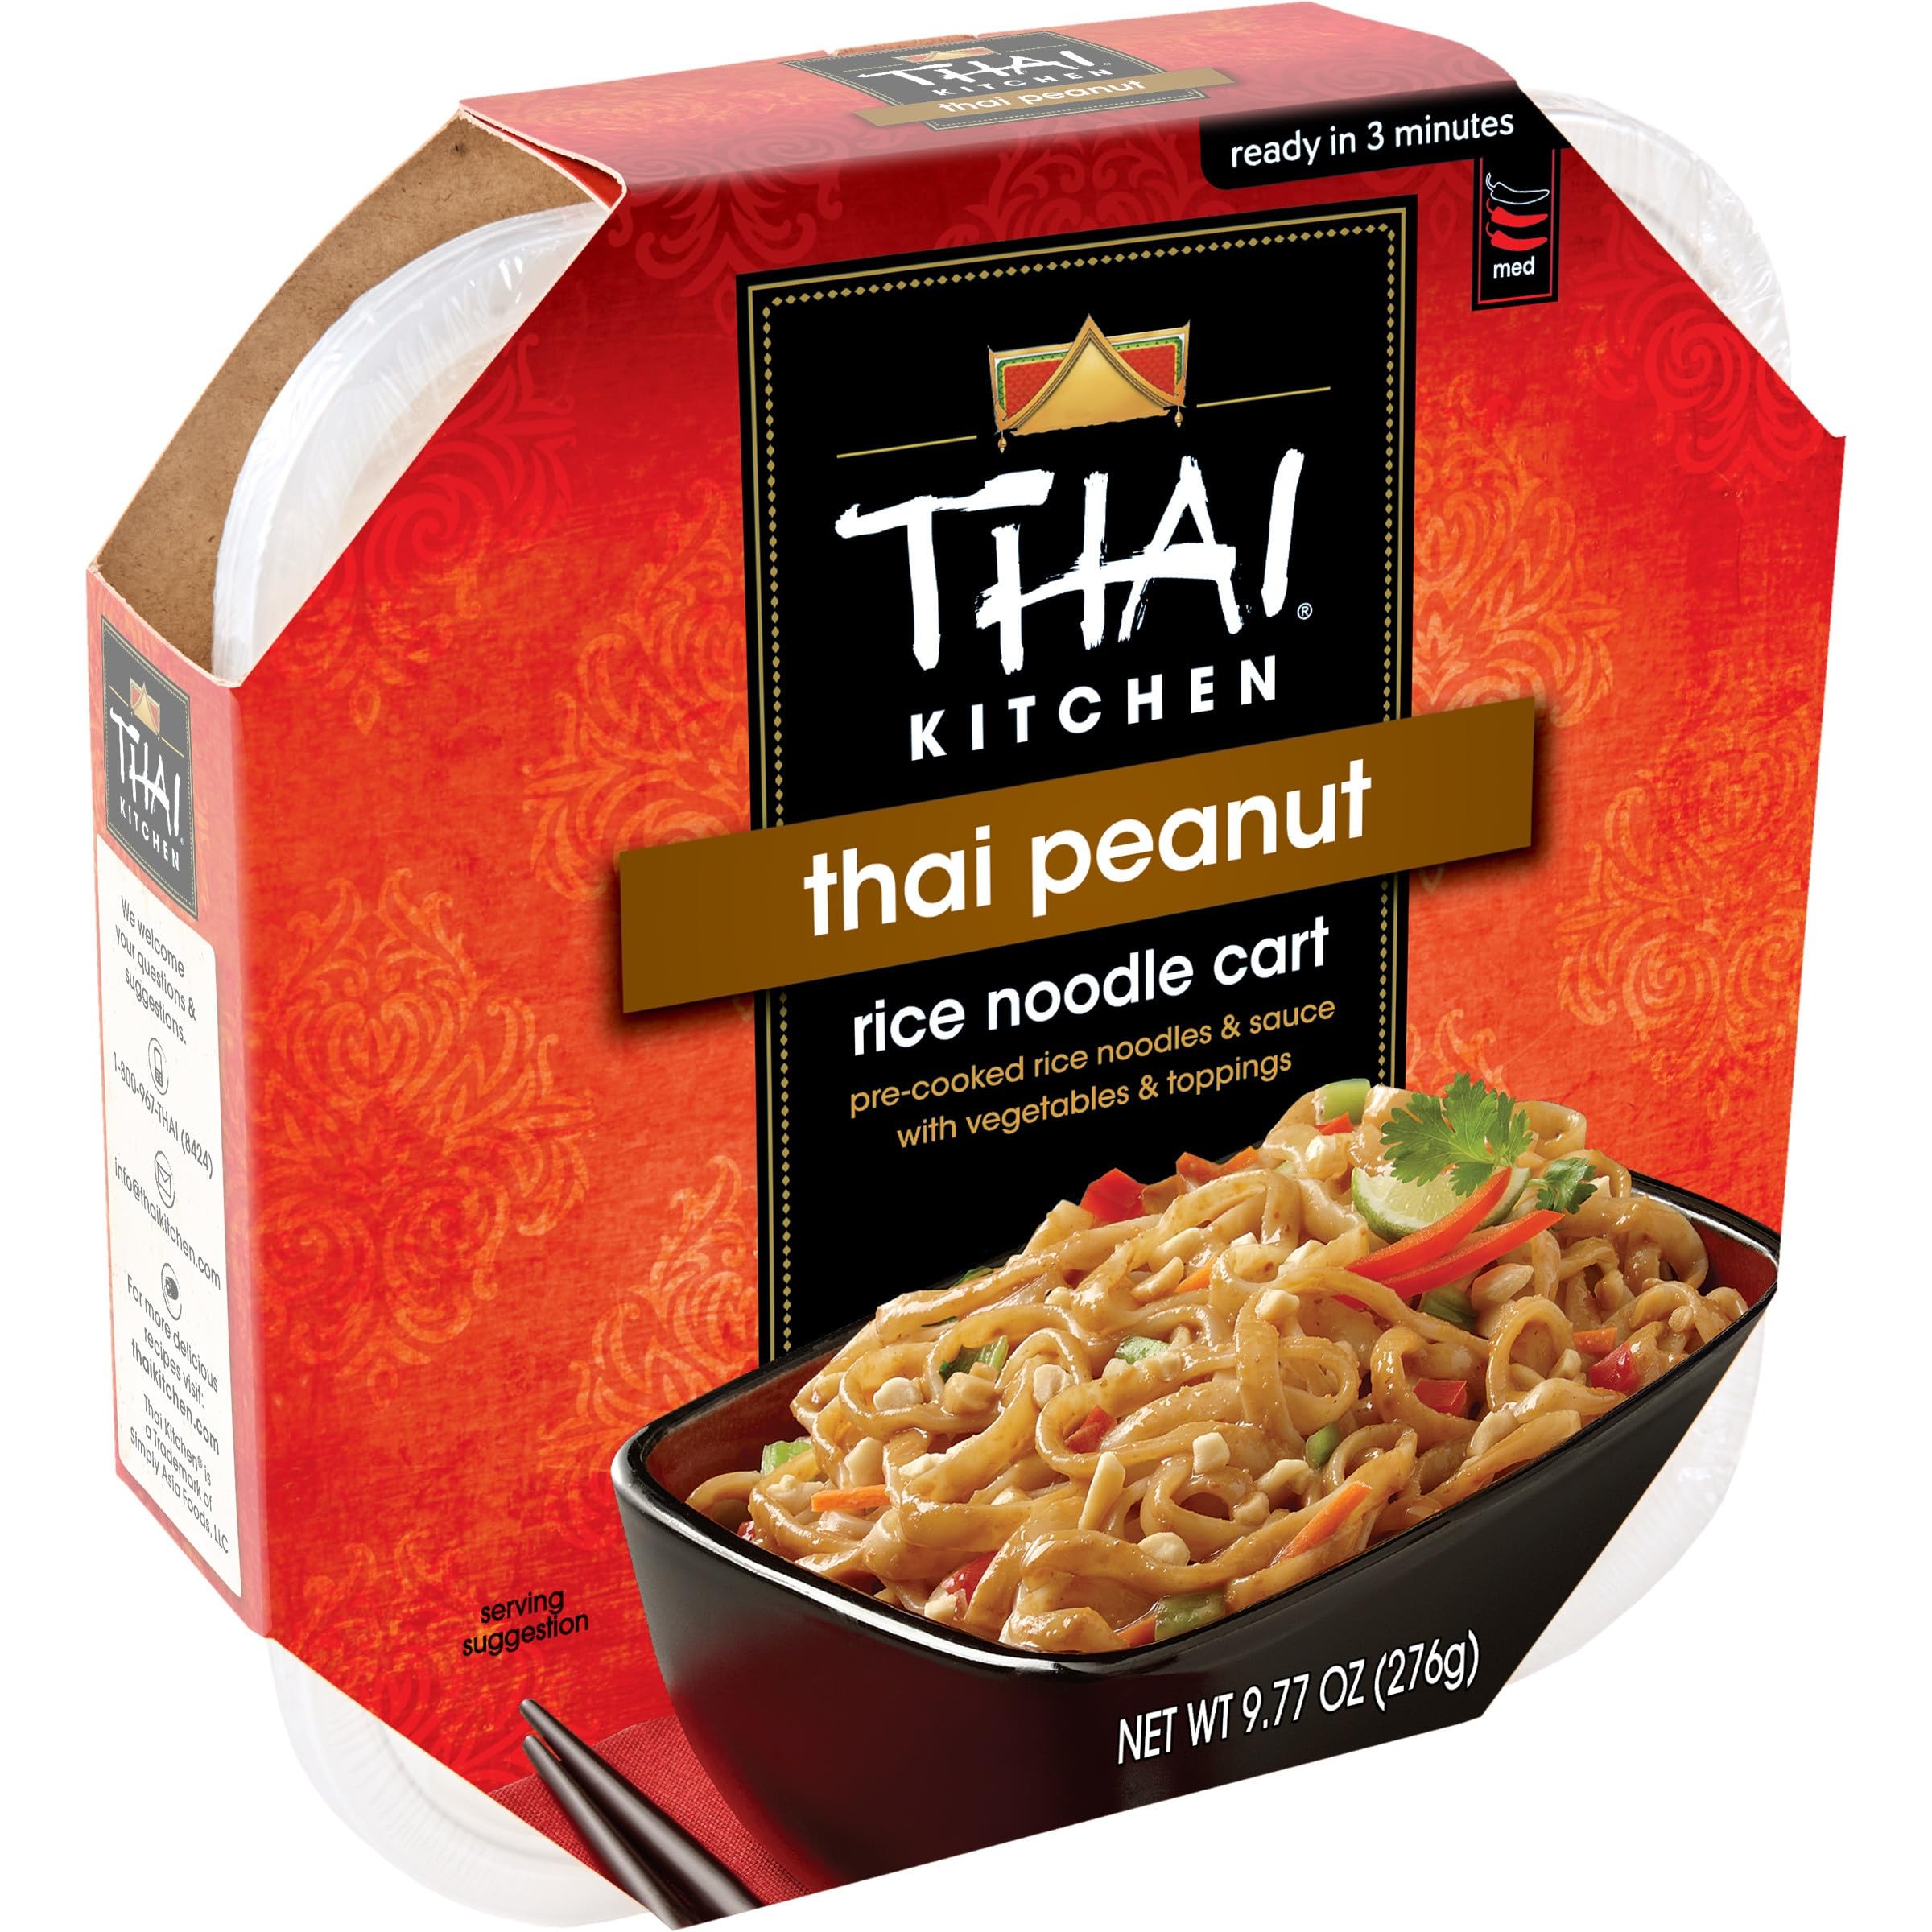
Item Name: Thai Kitchen Rice Noodle Cart, Thai Peanut, 9.77 oz
Bullet Point 1: 100 percent rice noodles
Bullet Point 2: Is ready in 3 minutes
Bullet Point 3: Gluten free meal or snack
Value: 9.77
Unit: Ounce

Price: 5.8